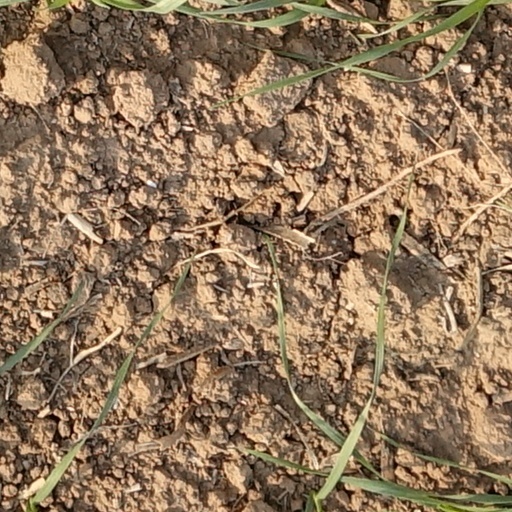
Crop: wheat